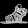
Label: Sandal